Rey del Ring (2009)

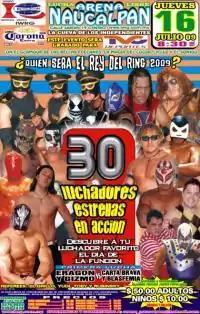
Official poster for the event

The 2009 Rey del Ring (Spanish for "King of the Ring") was a major "lucha libre" event produced and scripted by the Mexican International Wrestling Revolution Group (IWRG) professional wrestling promotion on July 16, 2009. The show was held in Arena Naucalpan, Naucalpan, State of Mexico, which is IWRG's primary venue. The show was the eight overall IWRG Rey del Ring show held, with the first being held in 2002.